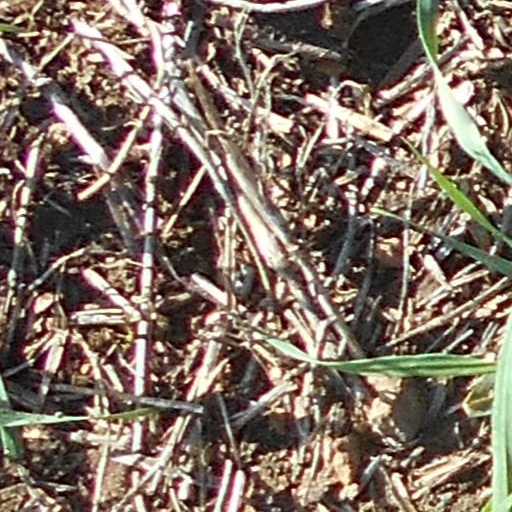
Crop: wheat